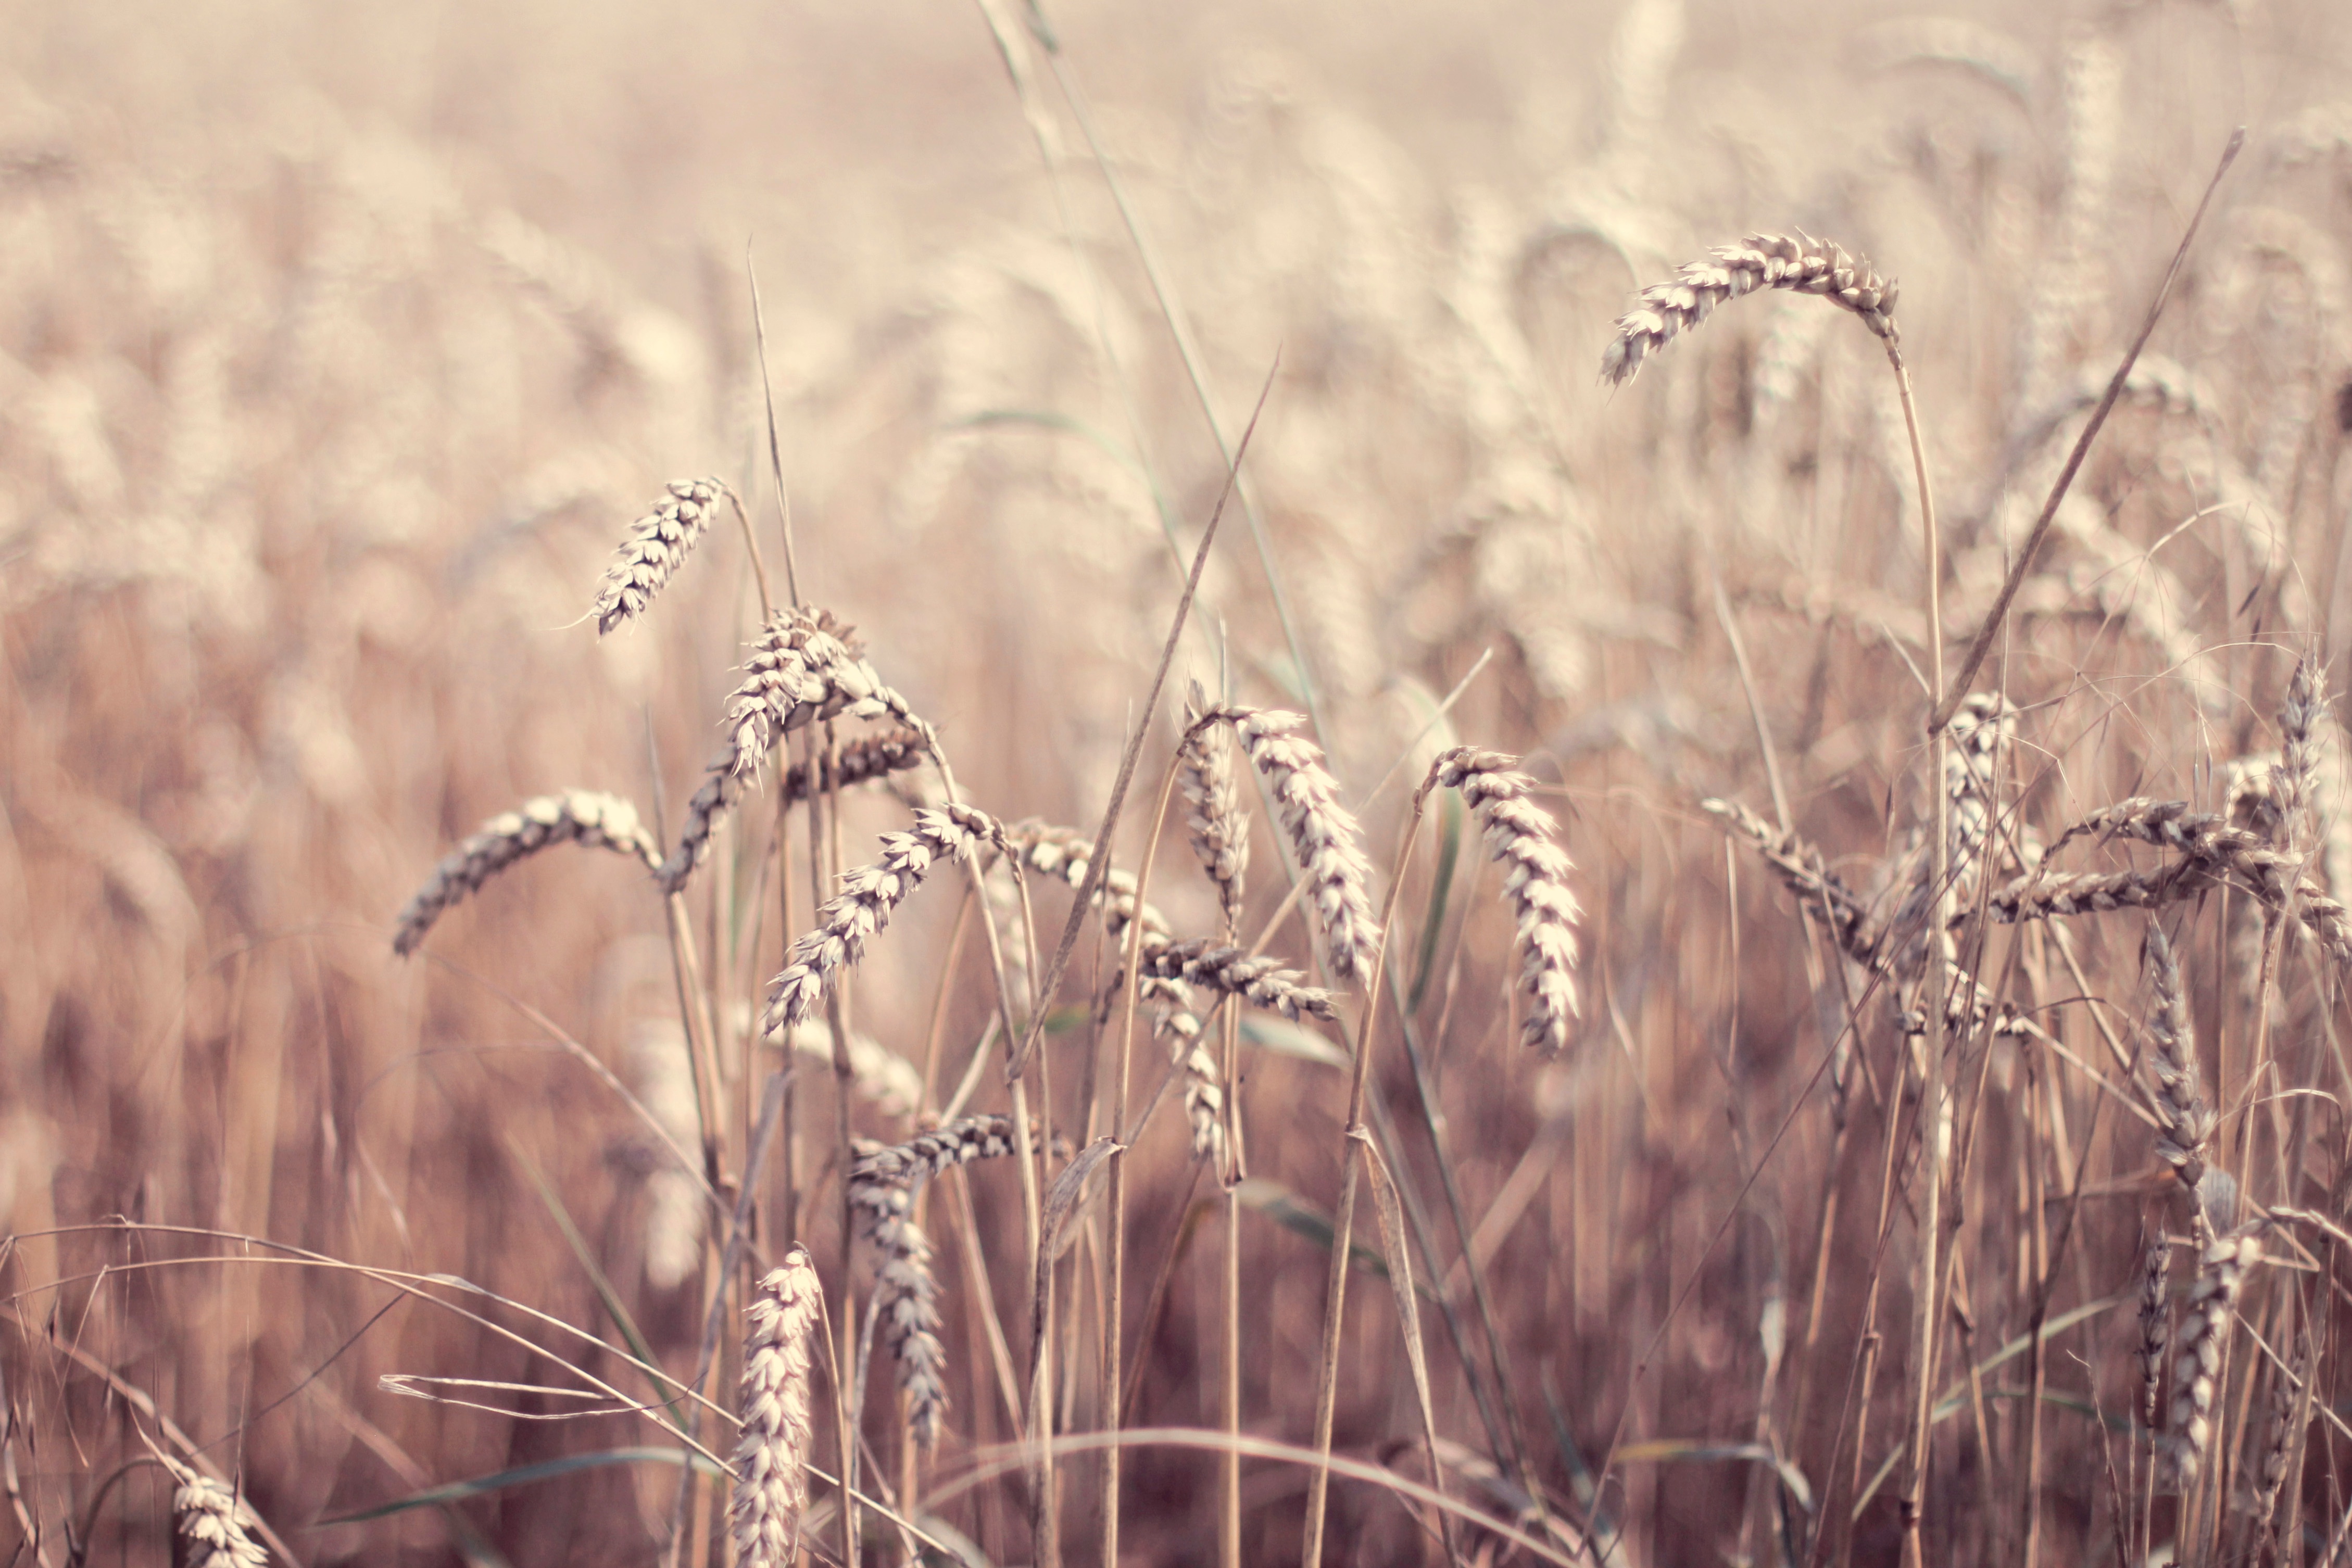
grass, plant, field, wheat, grain, prairie, flower, food, crop, soil, agriculture, cereal, grassland, rye, flowering plant, commodity, grass family, plant stem, land plant, phragmites, food grain